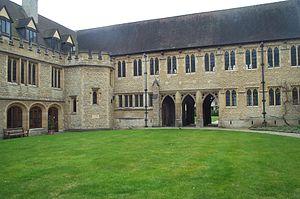
St Cross College est l'un des collèges de l'Université d'Oxford.